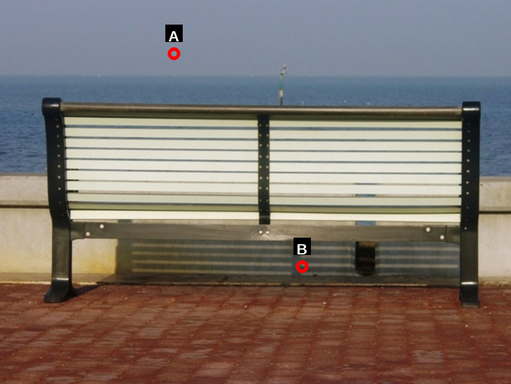
Question: Two points are circled on the image, labeled by A and B beside each circle. Which point is closer to the camera?
Select from the following choices.
(A) A is closer
(B) B is closer
Answer: B